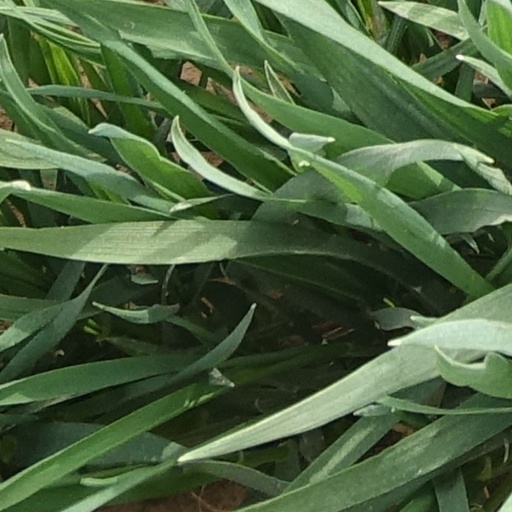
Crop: wheat